Marquesita
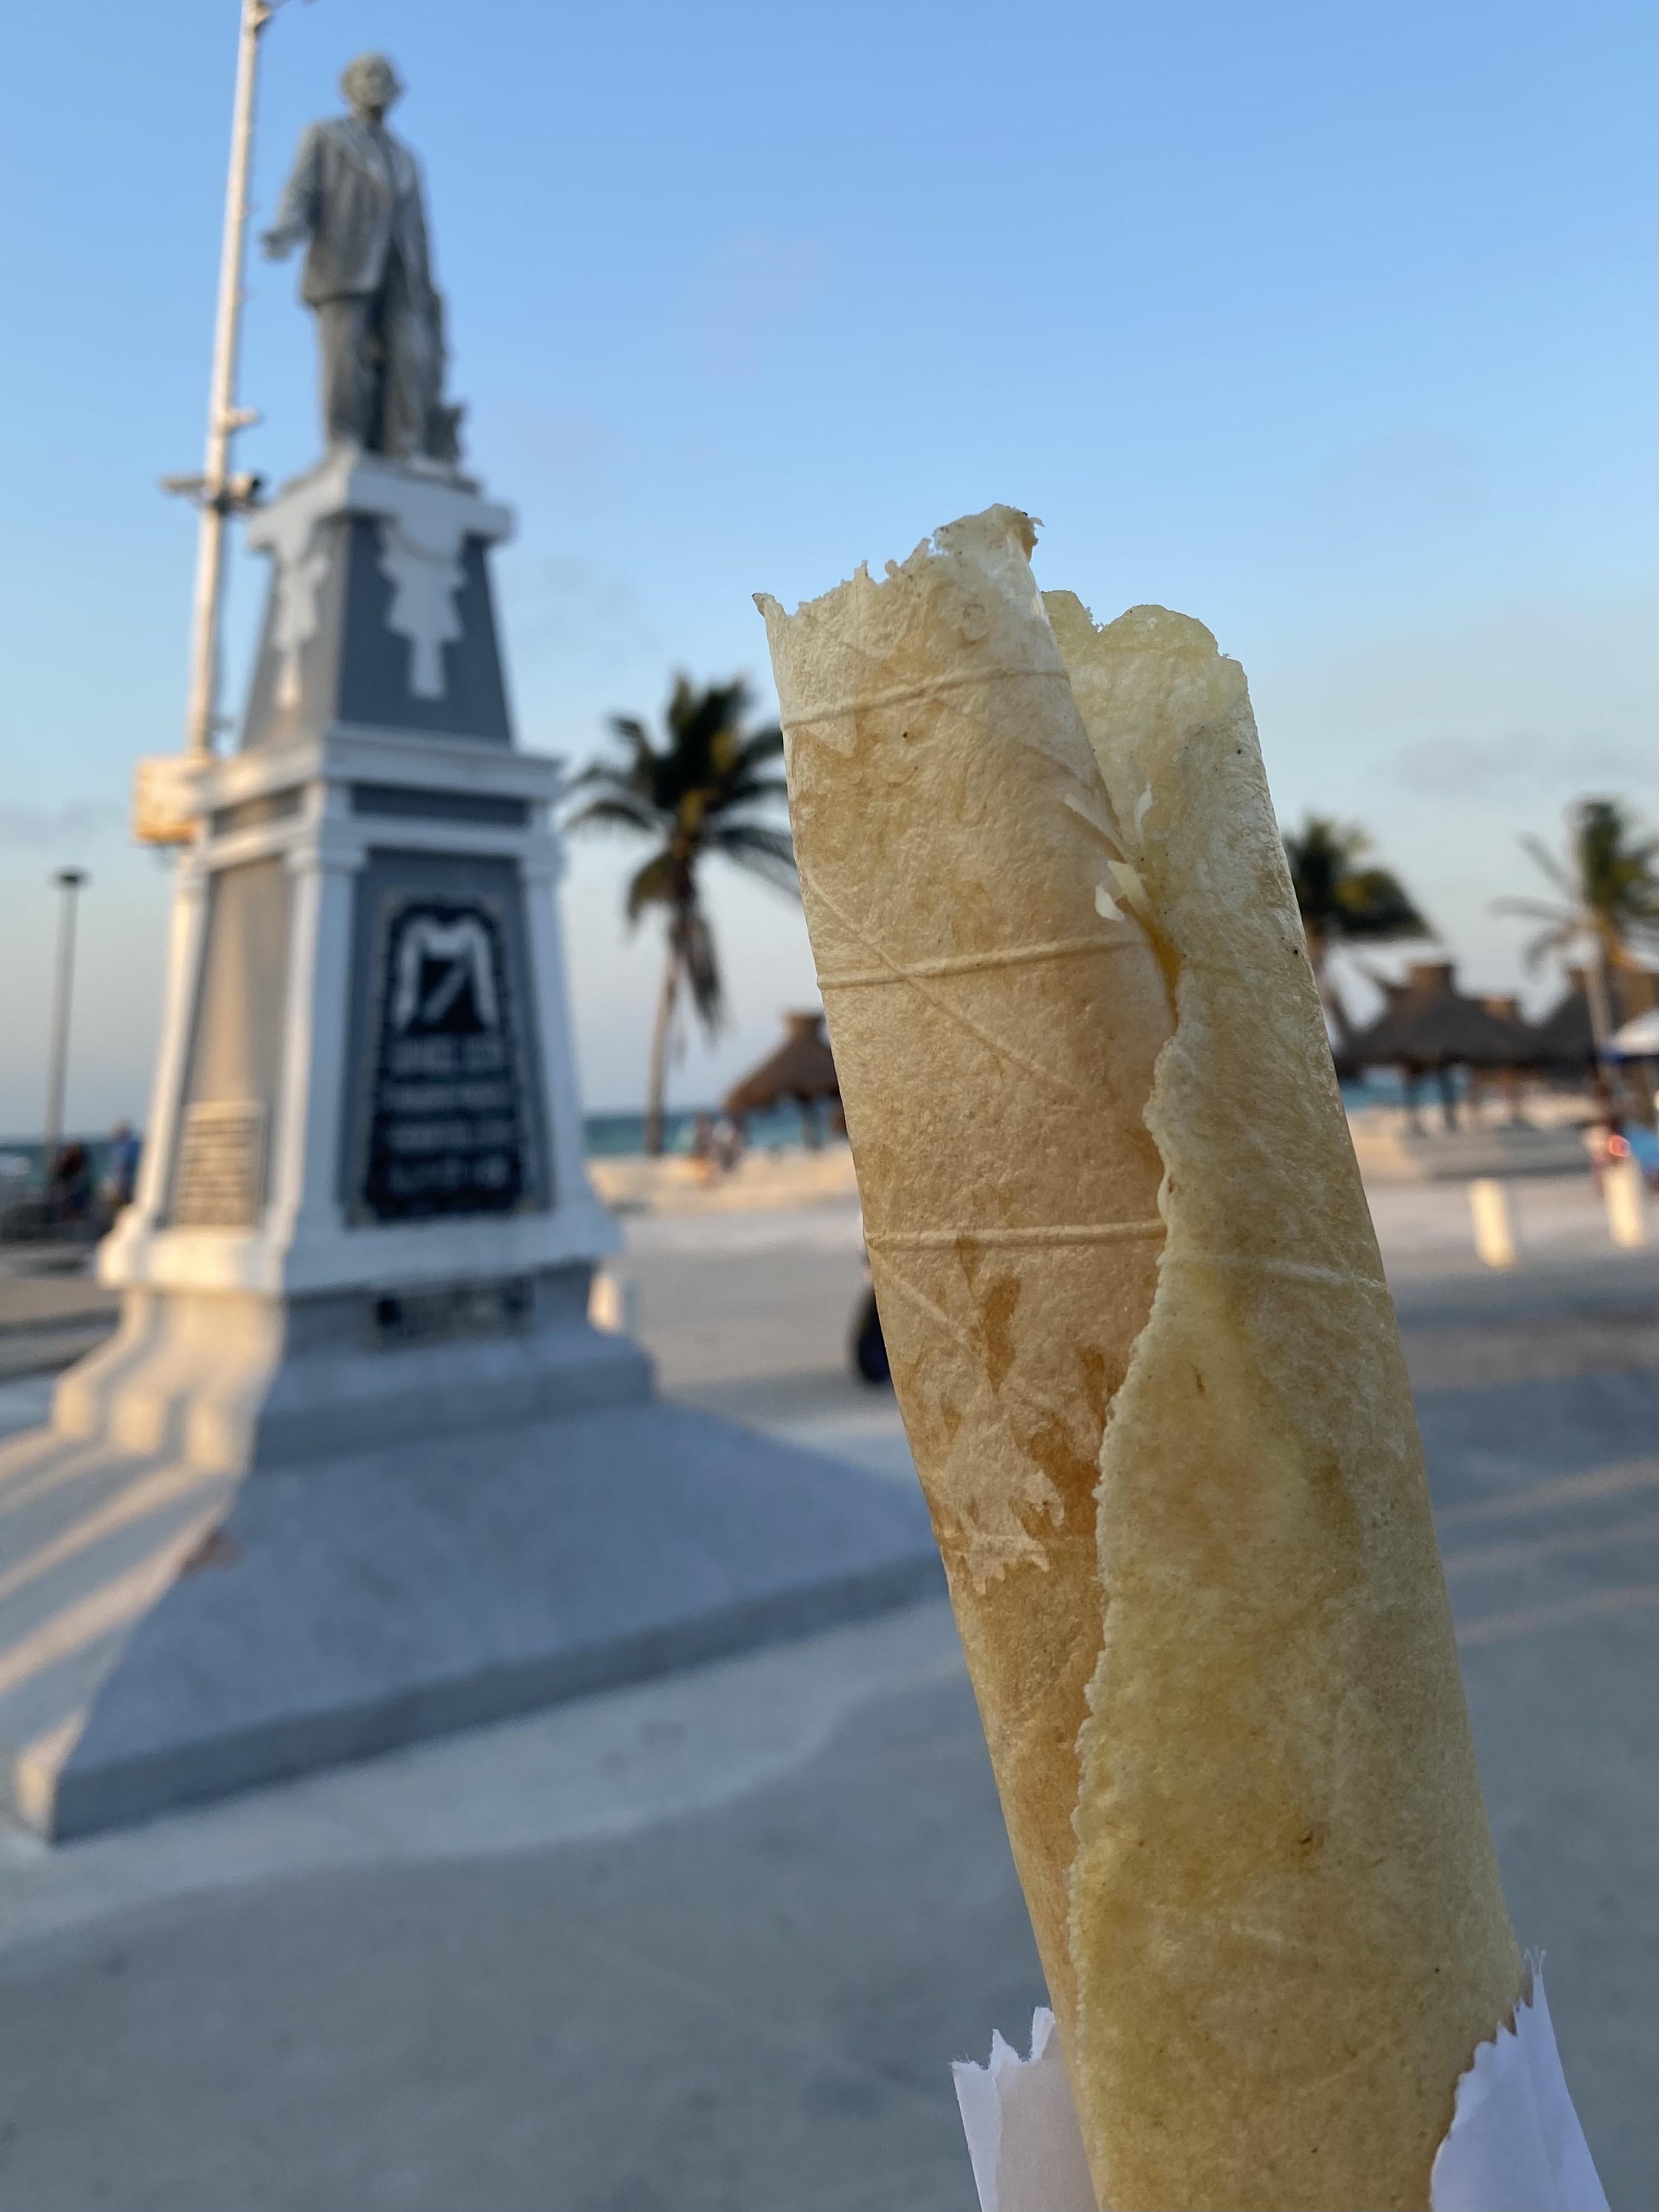
Also known as:
es - Spanish: Marquesitas
Category: dessert, pastry (dessert, pastry)
Cuisine: Mexican
Associated cuisines: Mexican
Area: Yucatán
Countries: Mexico
Region: Central America, , , ,
This dish is a dessert consists of a crepe, rolled and filled with caramelized milk, condensed milk, jam, chocolate or edam cheese.